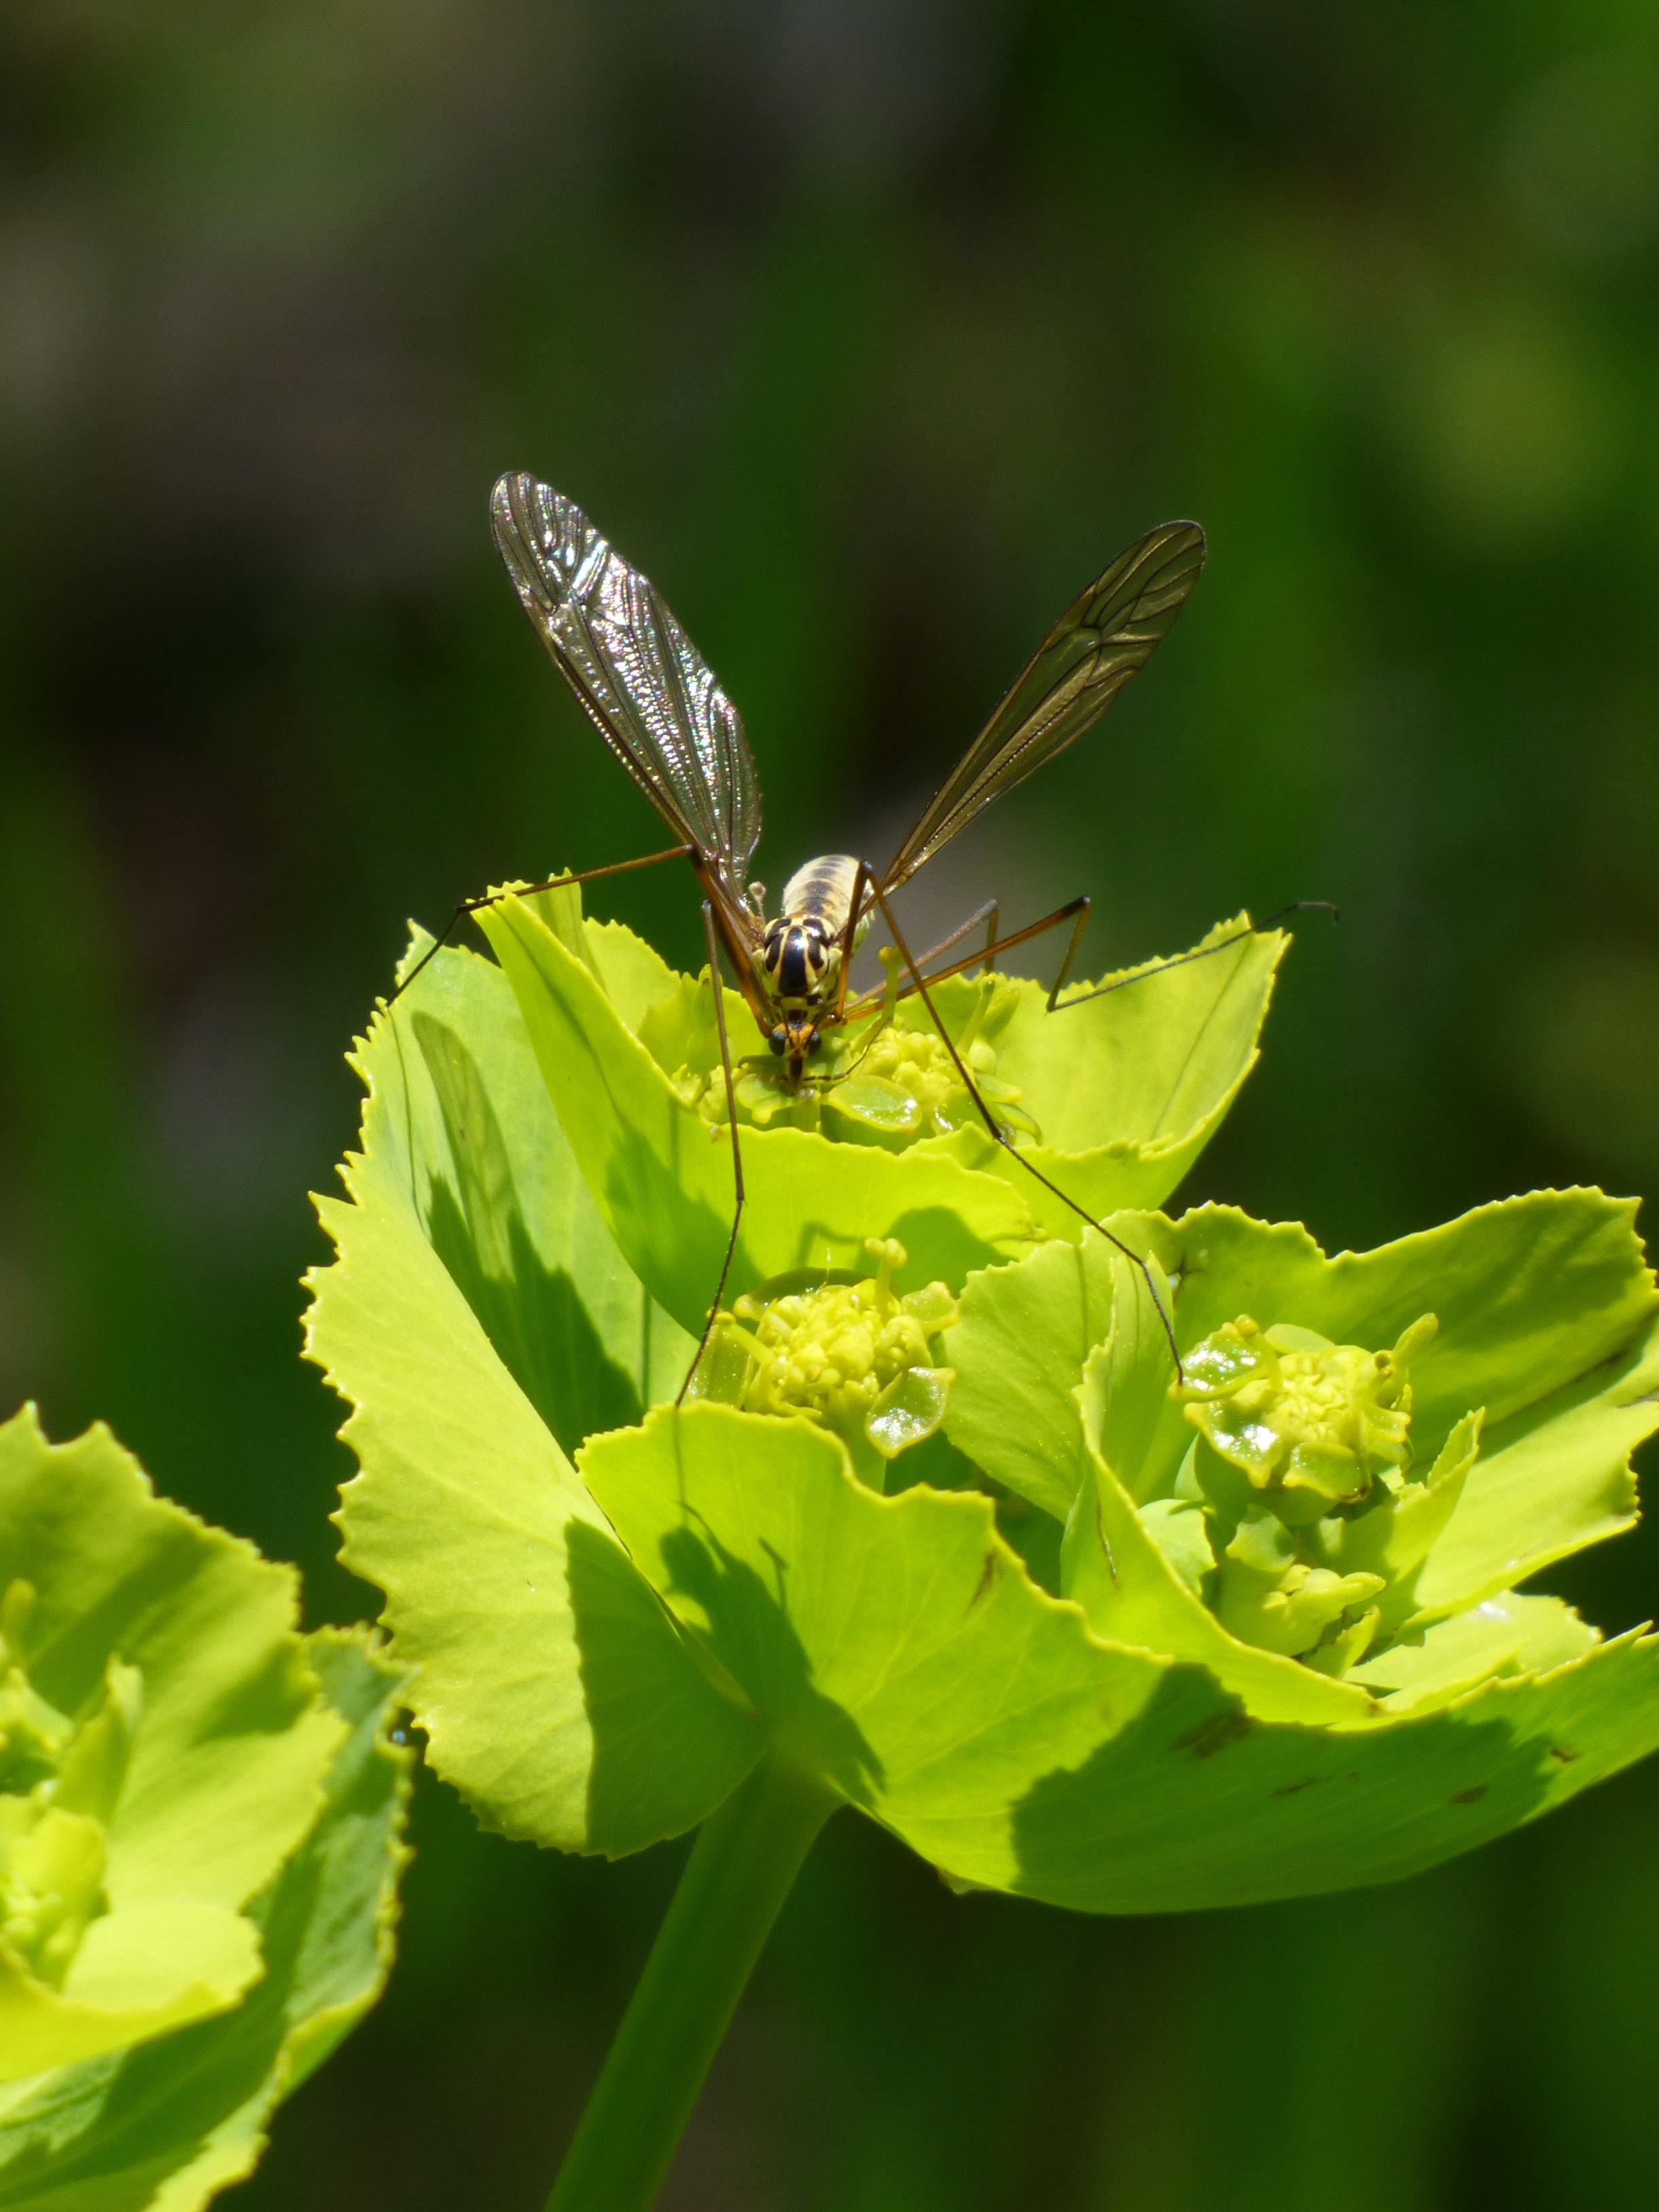
nature, photography, leaf, flower, fly, green, insect, botany, butterfly, yellow, flora, fauna, invertebrate, close up, nectar, pieridae, macro photography, arthropod, tipulidae, lycaenid, colias, nephrotoma quadrifaria, tip lido, large mosquito